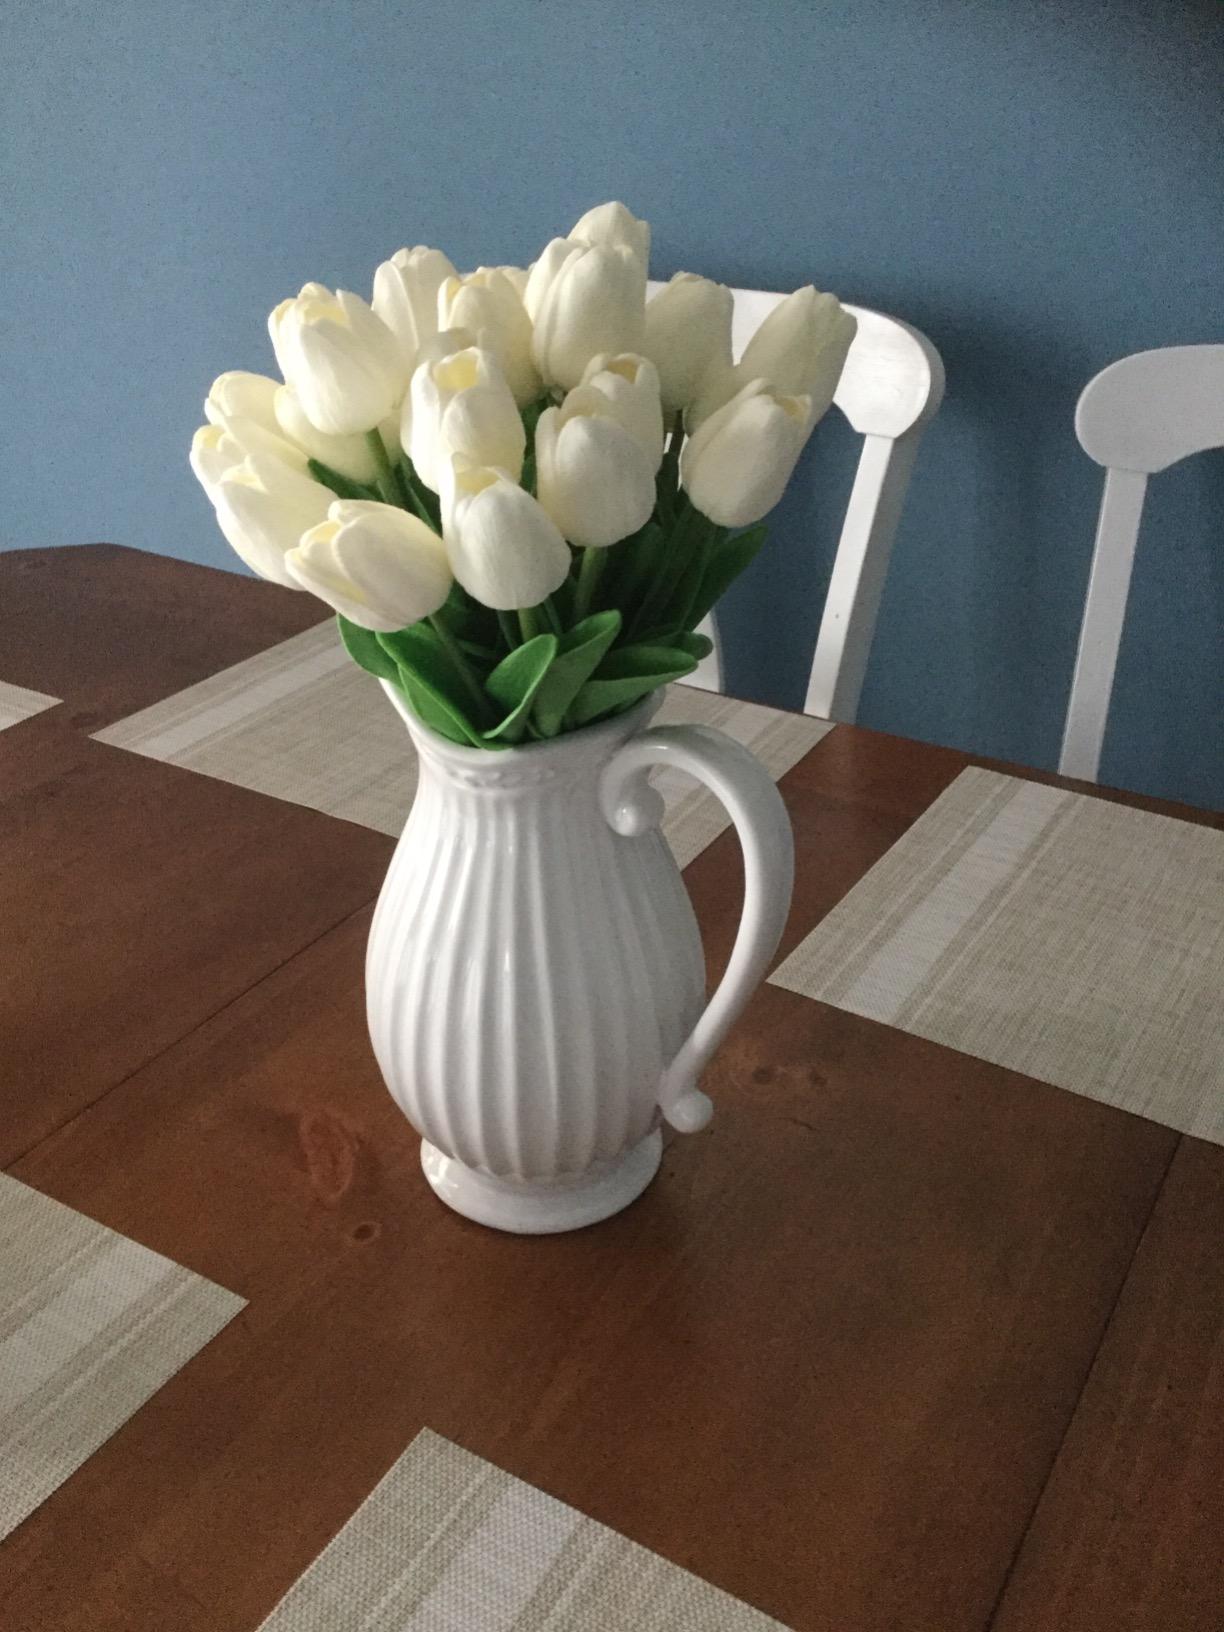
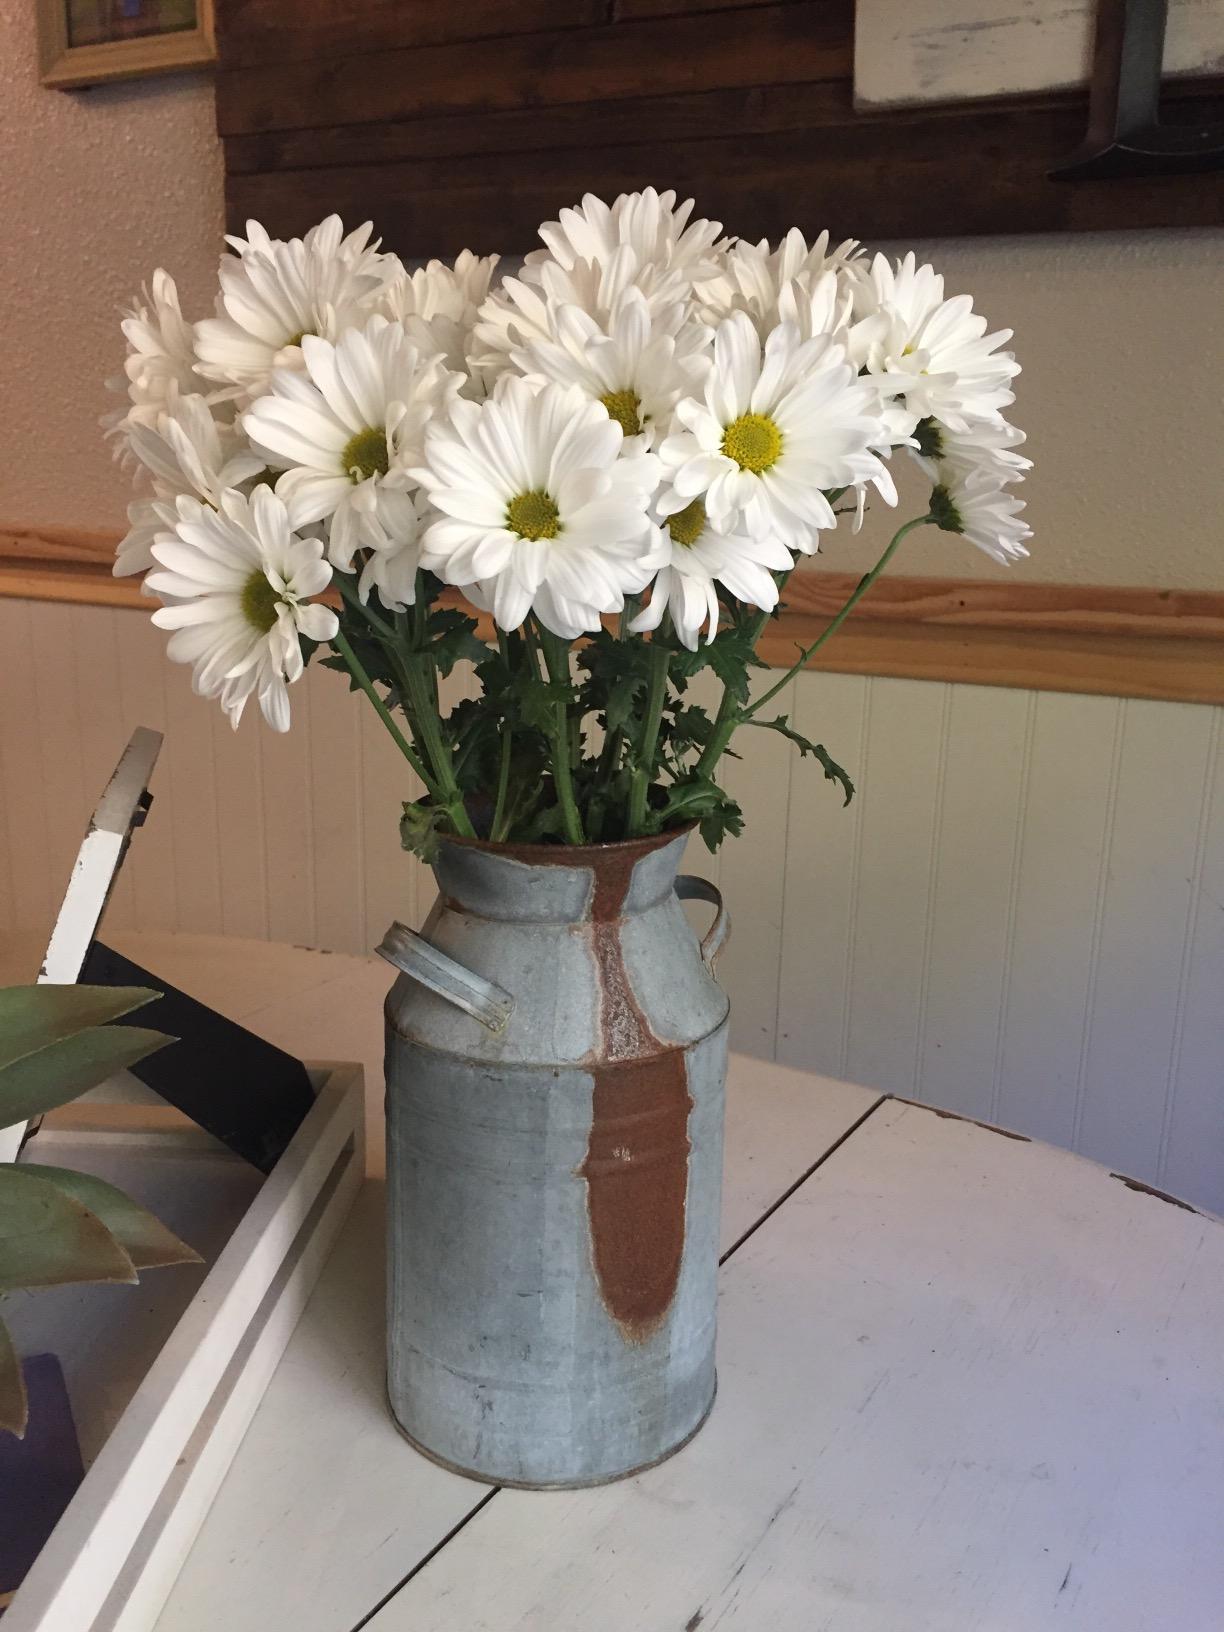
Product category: vase
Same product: no